East Finchley Library

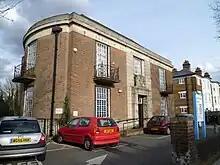
East Finchley Library

East Finchley Library is a grade II listed library at 226 High Road in East Finchley, London. It was built in 1938 to a design by Percival T. Harrison, the Borough of Finchley architect and engineer, assisted by C.M. Bond.